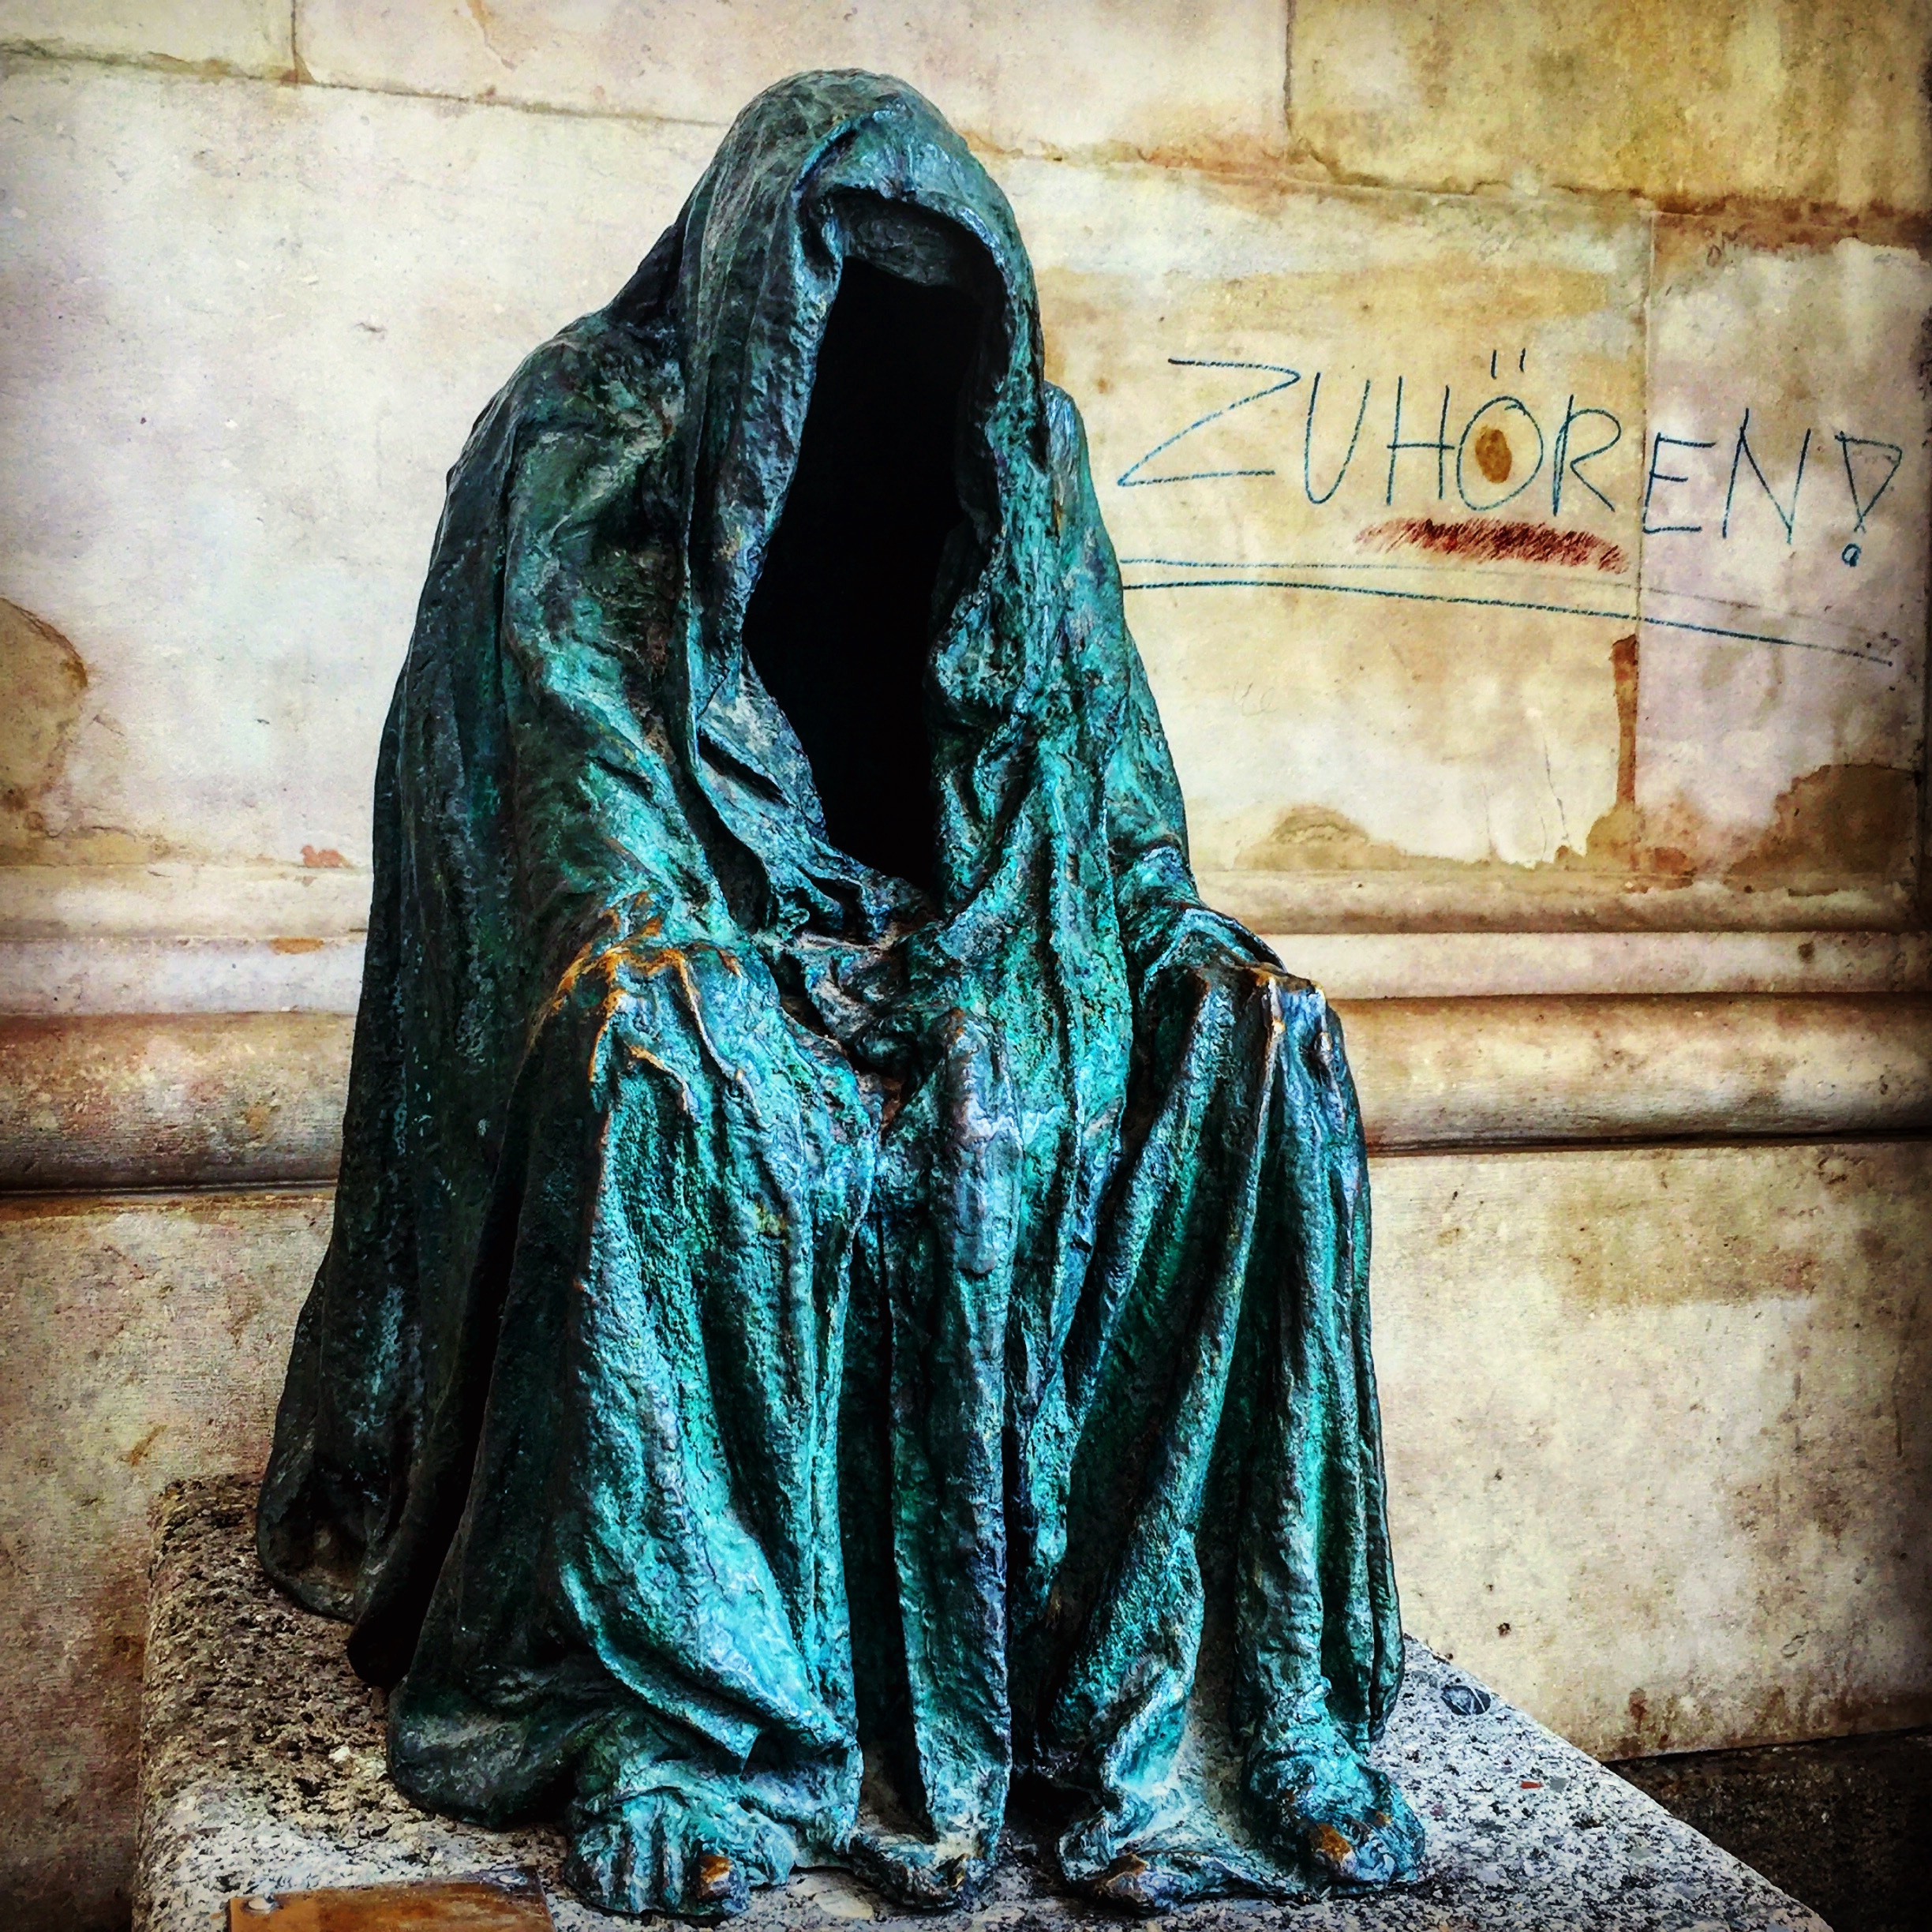
green, color, blue, clothing, outerwear, textile, art, dress